Judith Leiber

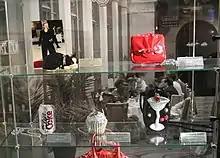
Leiber's "Socks" and "Cupcake" models at the Museum of Bags and Purses in Amsterdam

Judith Leiber (born Judit Pető; January 11, 1921 – April 28, 2018) was a Hungarian-American fashion designer and businesswoman.